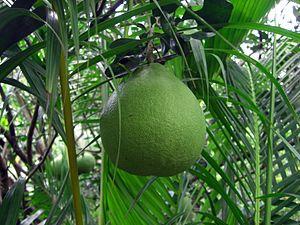
Citrus maxima au Vietnam